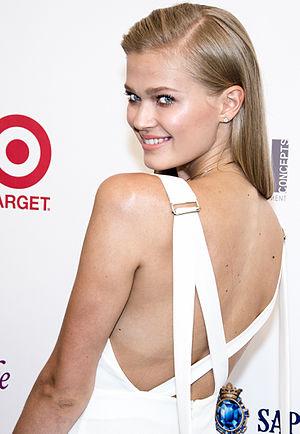
Vitalina "Vita" Sidorkina, née le 20 mars 1994, est un mannequin russe.